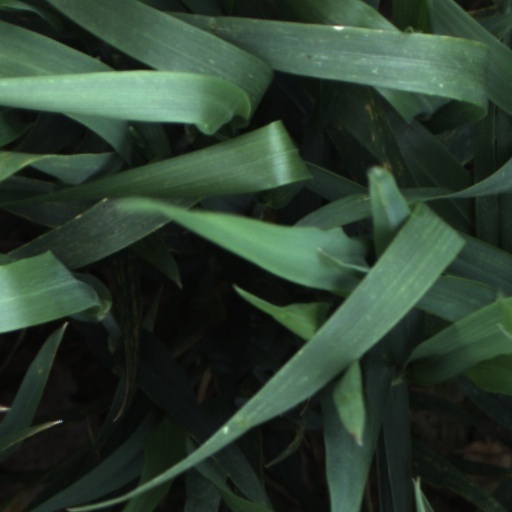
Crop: wheat